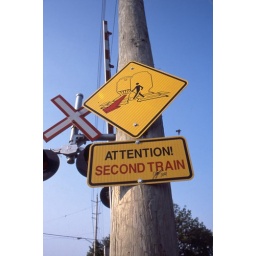
Stick Man about to be hit by a train - road sign in canada